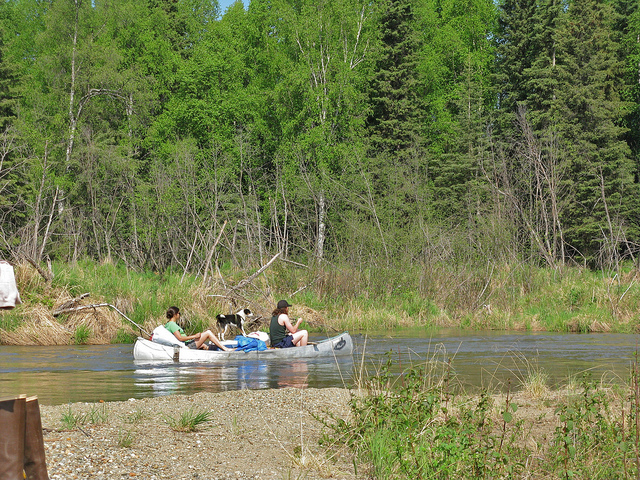
A man, woman and their dog ride a boat along a river next to a forest.